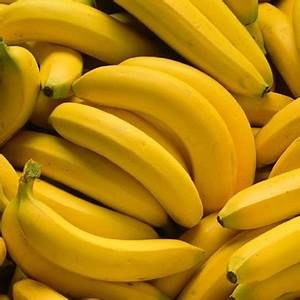
Label: banana